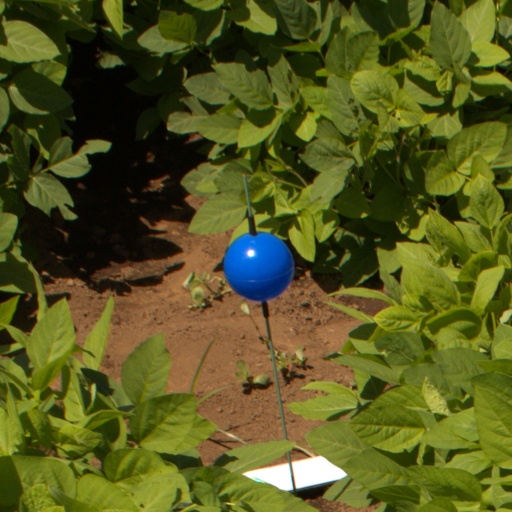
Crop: soybean